The Visitor (play)

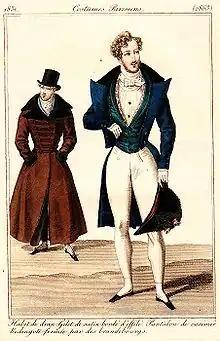

His character represents the cliché Gestapo officer. Presented in a negative light, he is a violent, brute individual. He is perverse and thirsty for money. He is the one that takes Anna for questioning after she challenges his entire persona and the real reasons why he finds pleasure in humiliating Jews. Although he pretends to be strong, he is weak, full of fears and regrets about the person he is. He returns after taking Anna to get more money from Freud, telling him that he knows about the money he has deposited in other countries. But he flees when Freud, with to the help of The Visitor, notices the great resemblance in his uncle Simon's nose, who was a rabbi, and the officer's.